Palm oil production in Indonesia

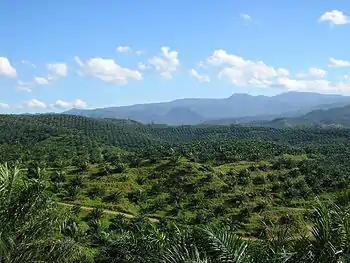
A palm oil plantation in Cigudeg, Bogor.

Palm oil production is important to the economy of Indonesia as the country is the world's biggest producer and consumer of the commodity, providing about half of the world's supply. In 2016, Indonesia produced over of palm oil, and exported of it. Oil palm plantations stretch across at least . There are several different types of plantations, including small, privately owned plantations, and larger, state-owned plantations. There are a variety of health, environmental, and societal impacts that result from the production of palm oil in Indonesia. A recent publication by the NGO Rainforest Action Network (RAN) indicates that the use of palm oil by some of the biggest chocolate and snacks' producers is increasing this problem.